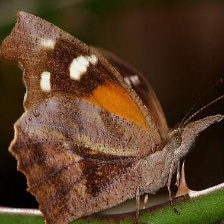
Species: AMERICAN SNOOT